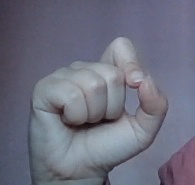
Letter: fa